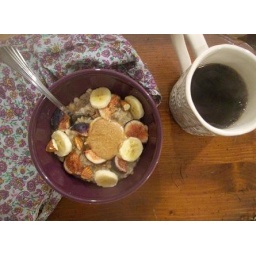
hazelnut butter in oats with fig and banana black coffee.